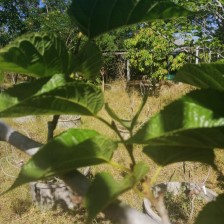
Variety: TaiwanStraberry